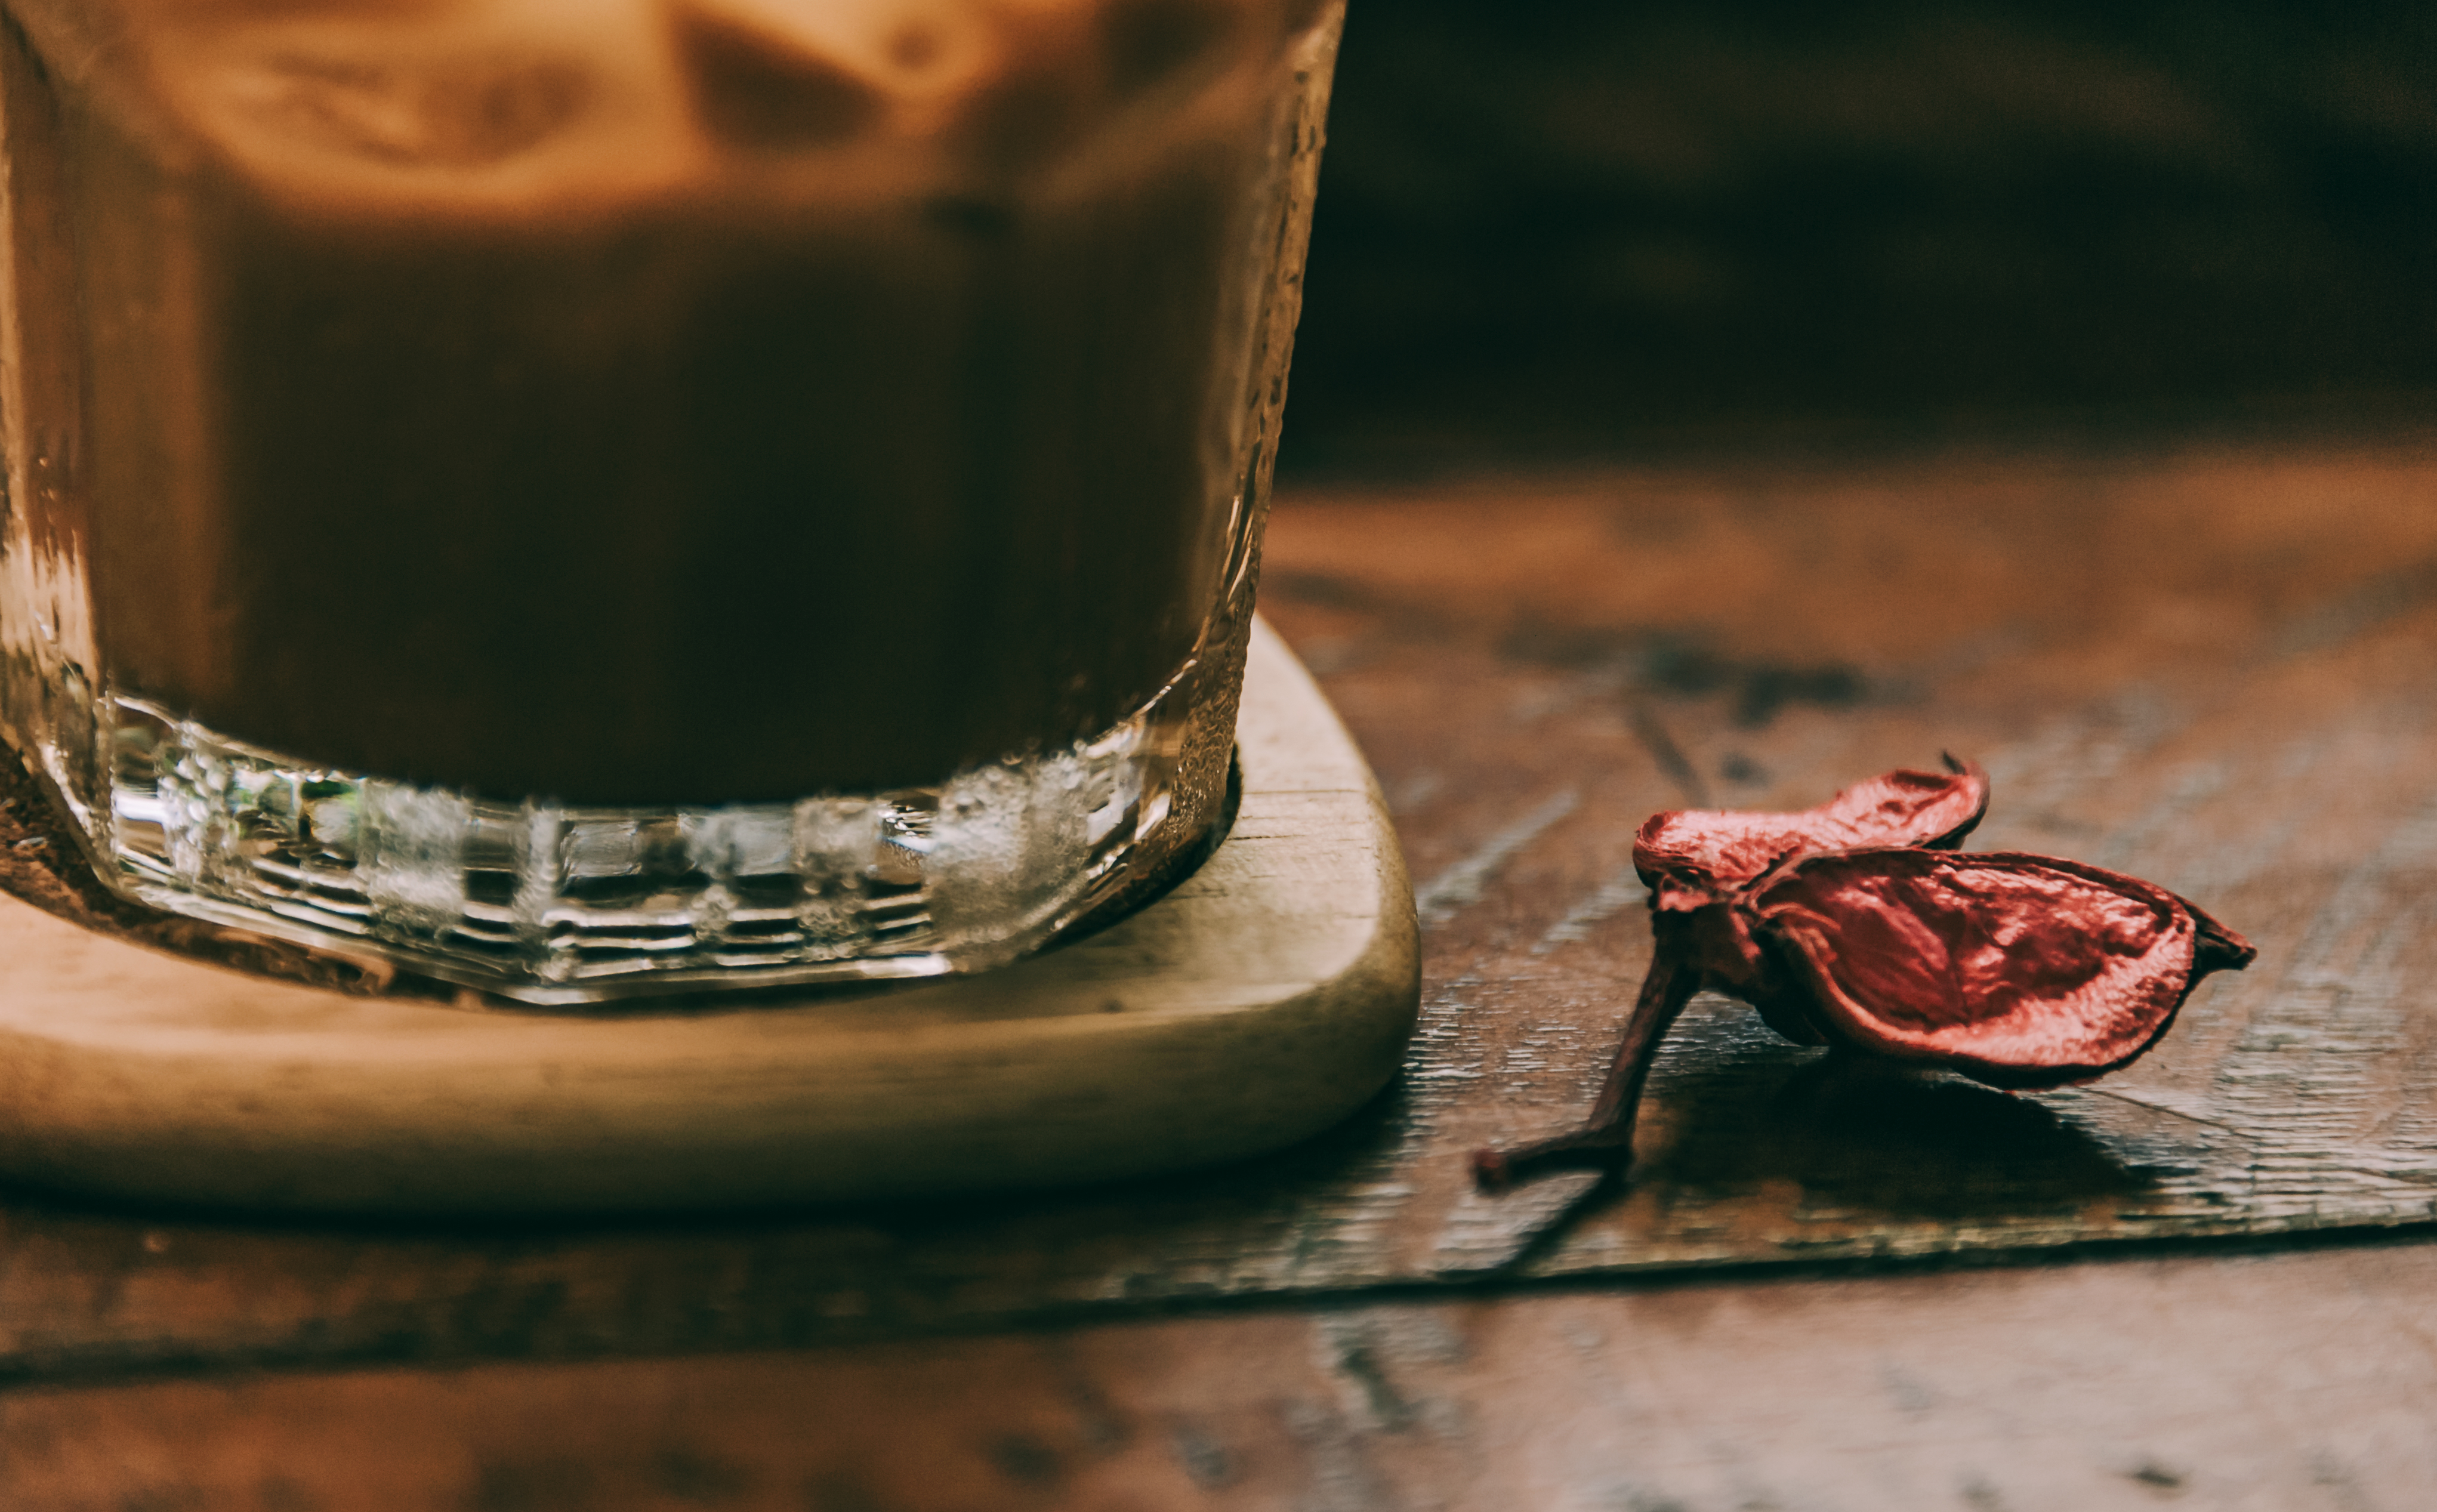
quotes, wallpaper, landscape, art, photography, vintage, pastel, lovely, cute, typography, happy, live, light, drink, still life photography